Scarp retreat

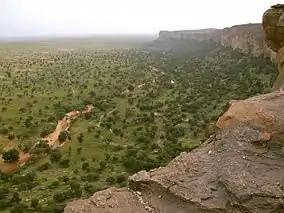
Bandiagara Escarpment in Mali.

Scarp retreat is a geological process through which the location of an escarpment changes over time. Typically the cliff is undermined, rocks fall and form a talus slope, the talus is chemically or mechanically weathered and then removed through water or wind erosion, and the process of undermining resumes. Scarps may retreat for tens of kilometers in this way over relatively short geological time spans, even in arid locations.